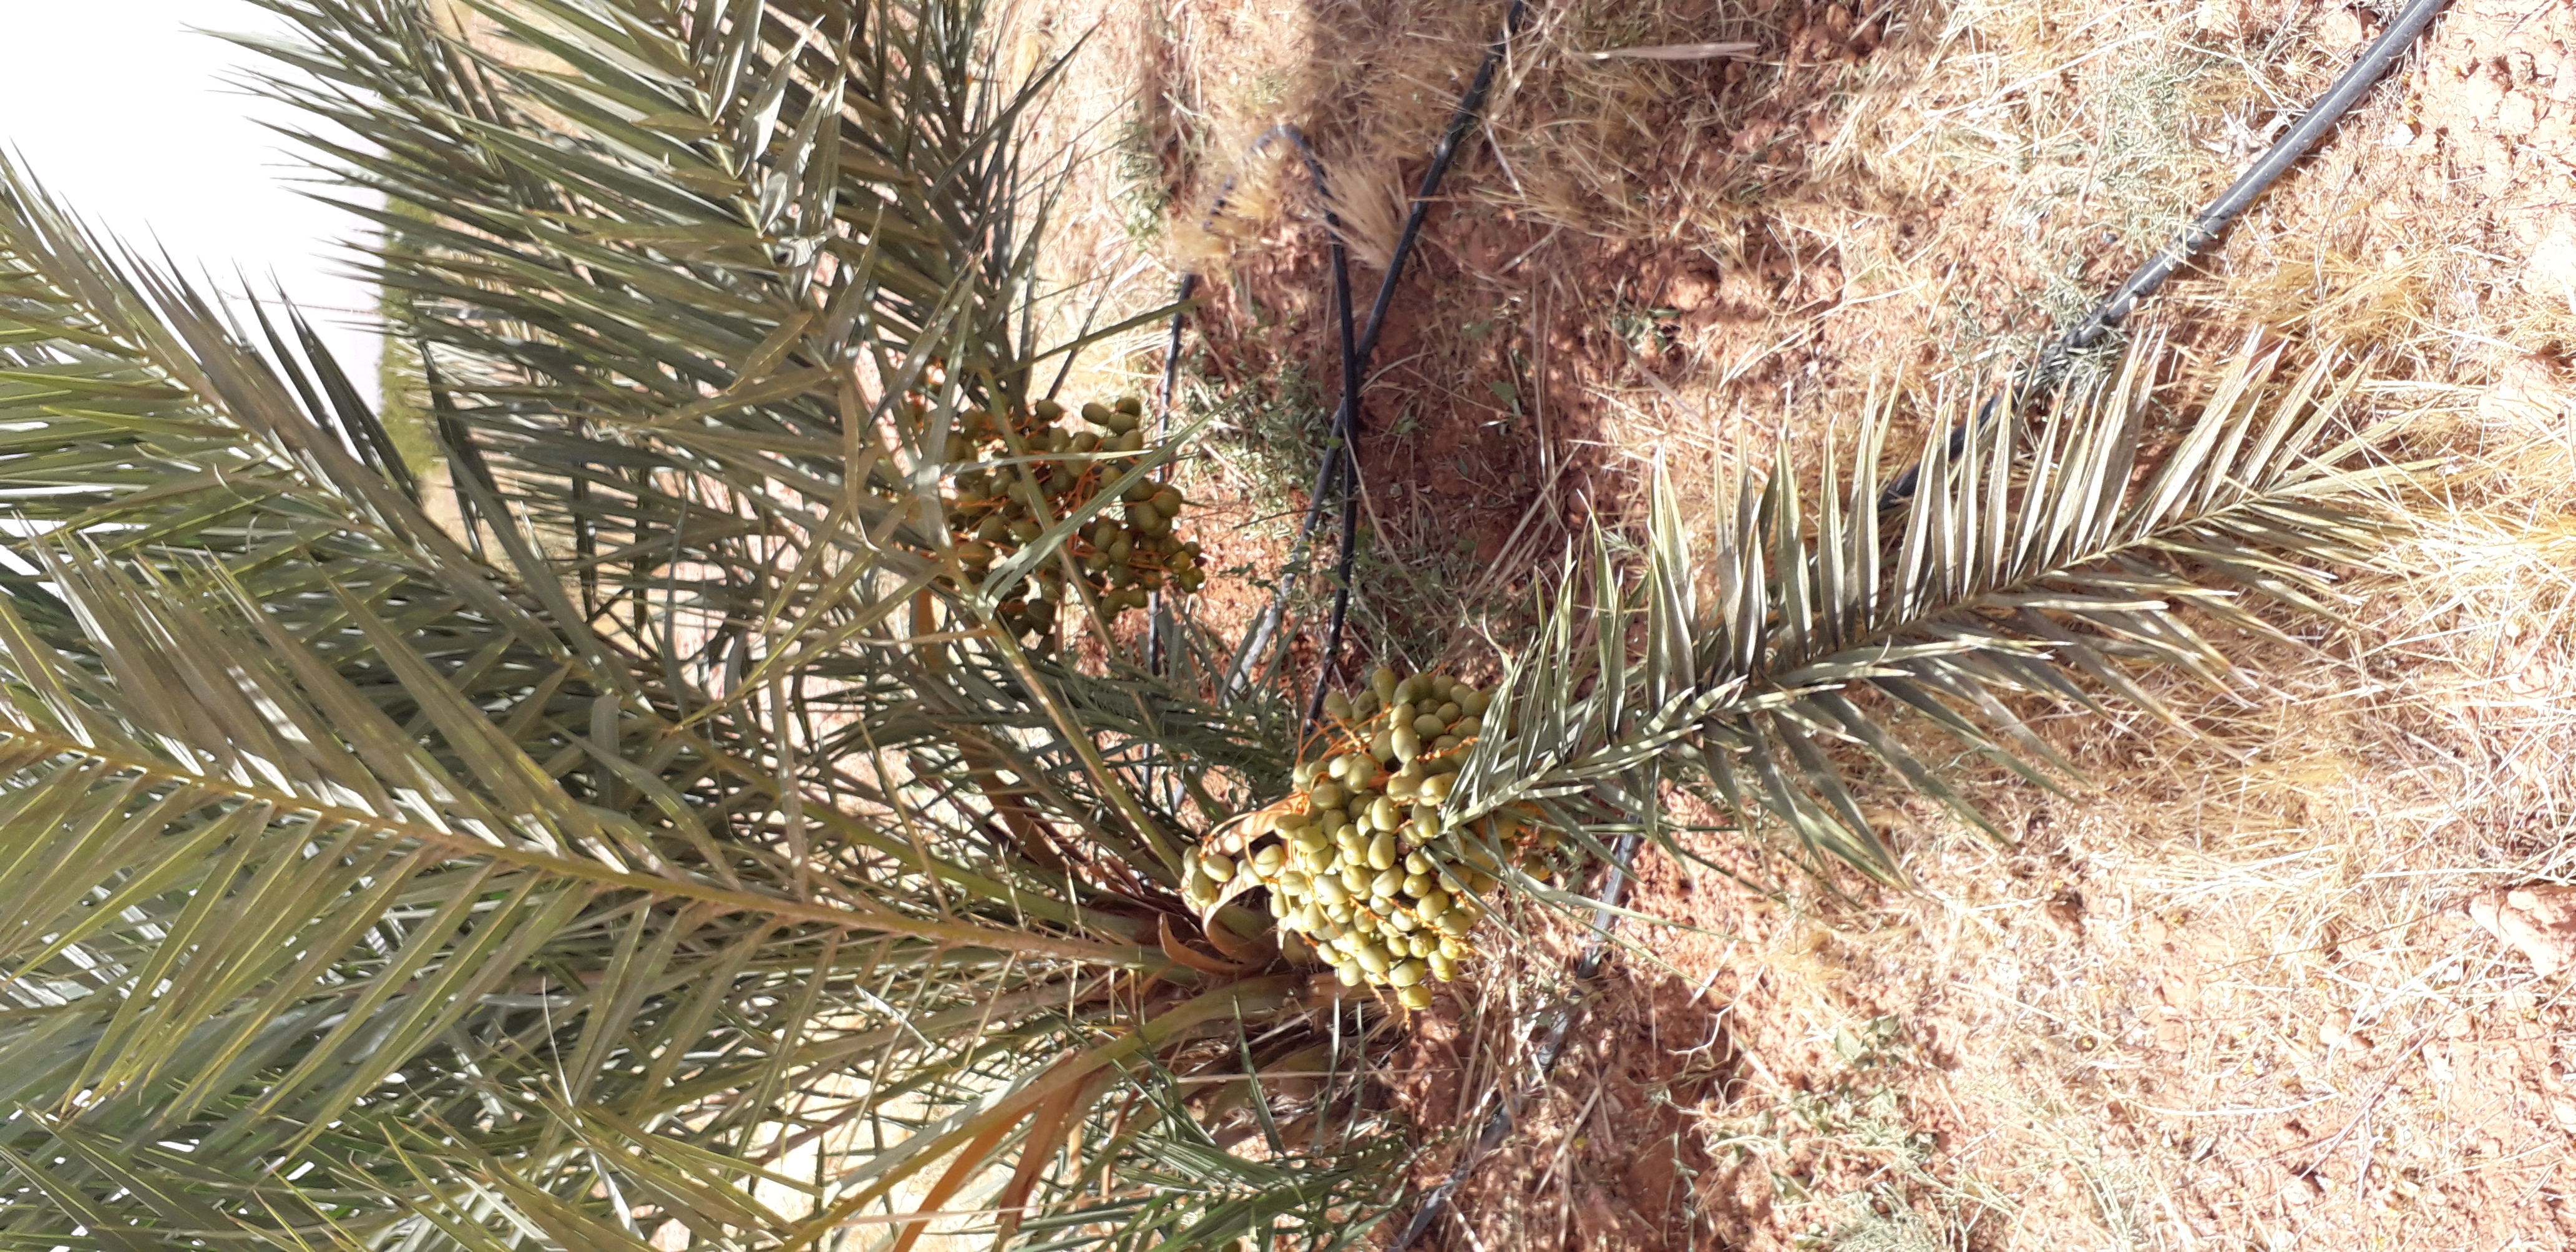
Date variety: Boufagous